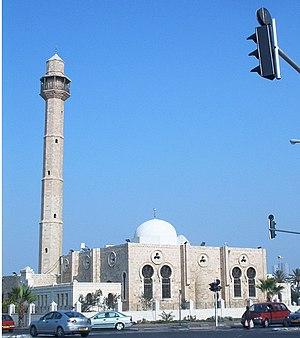
Cet article présente la liste de mosquées d'Israël.